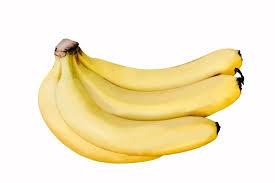
Hizi ni ndizi nne  ambazo zimeiva zikiwa zenye rangi ya njano huku zimekatwa vizuri zinapendeza.